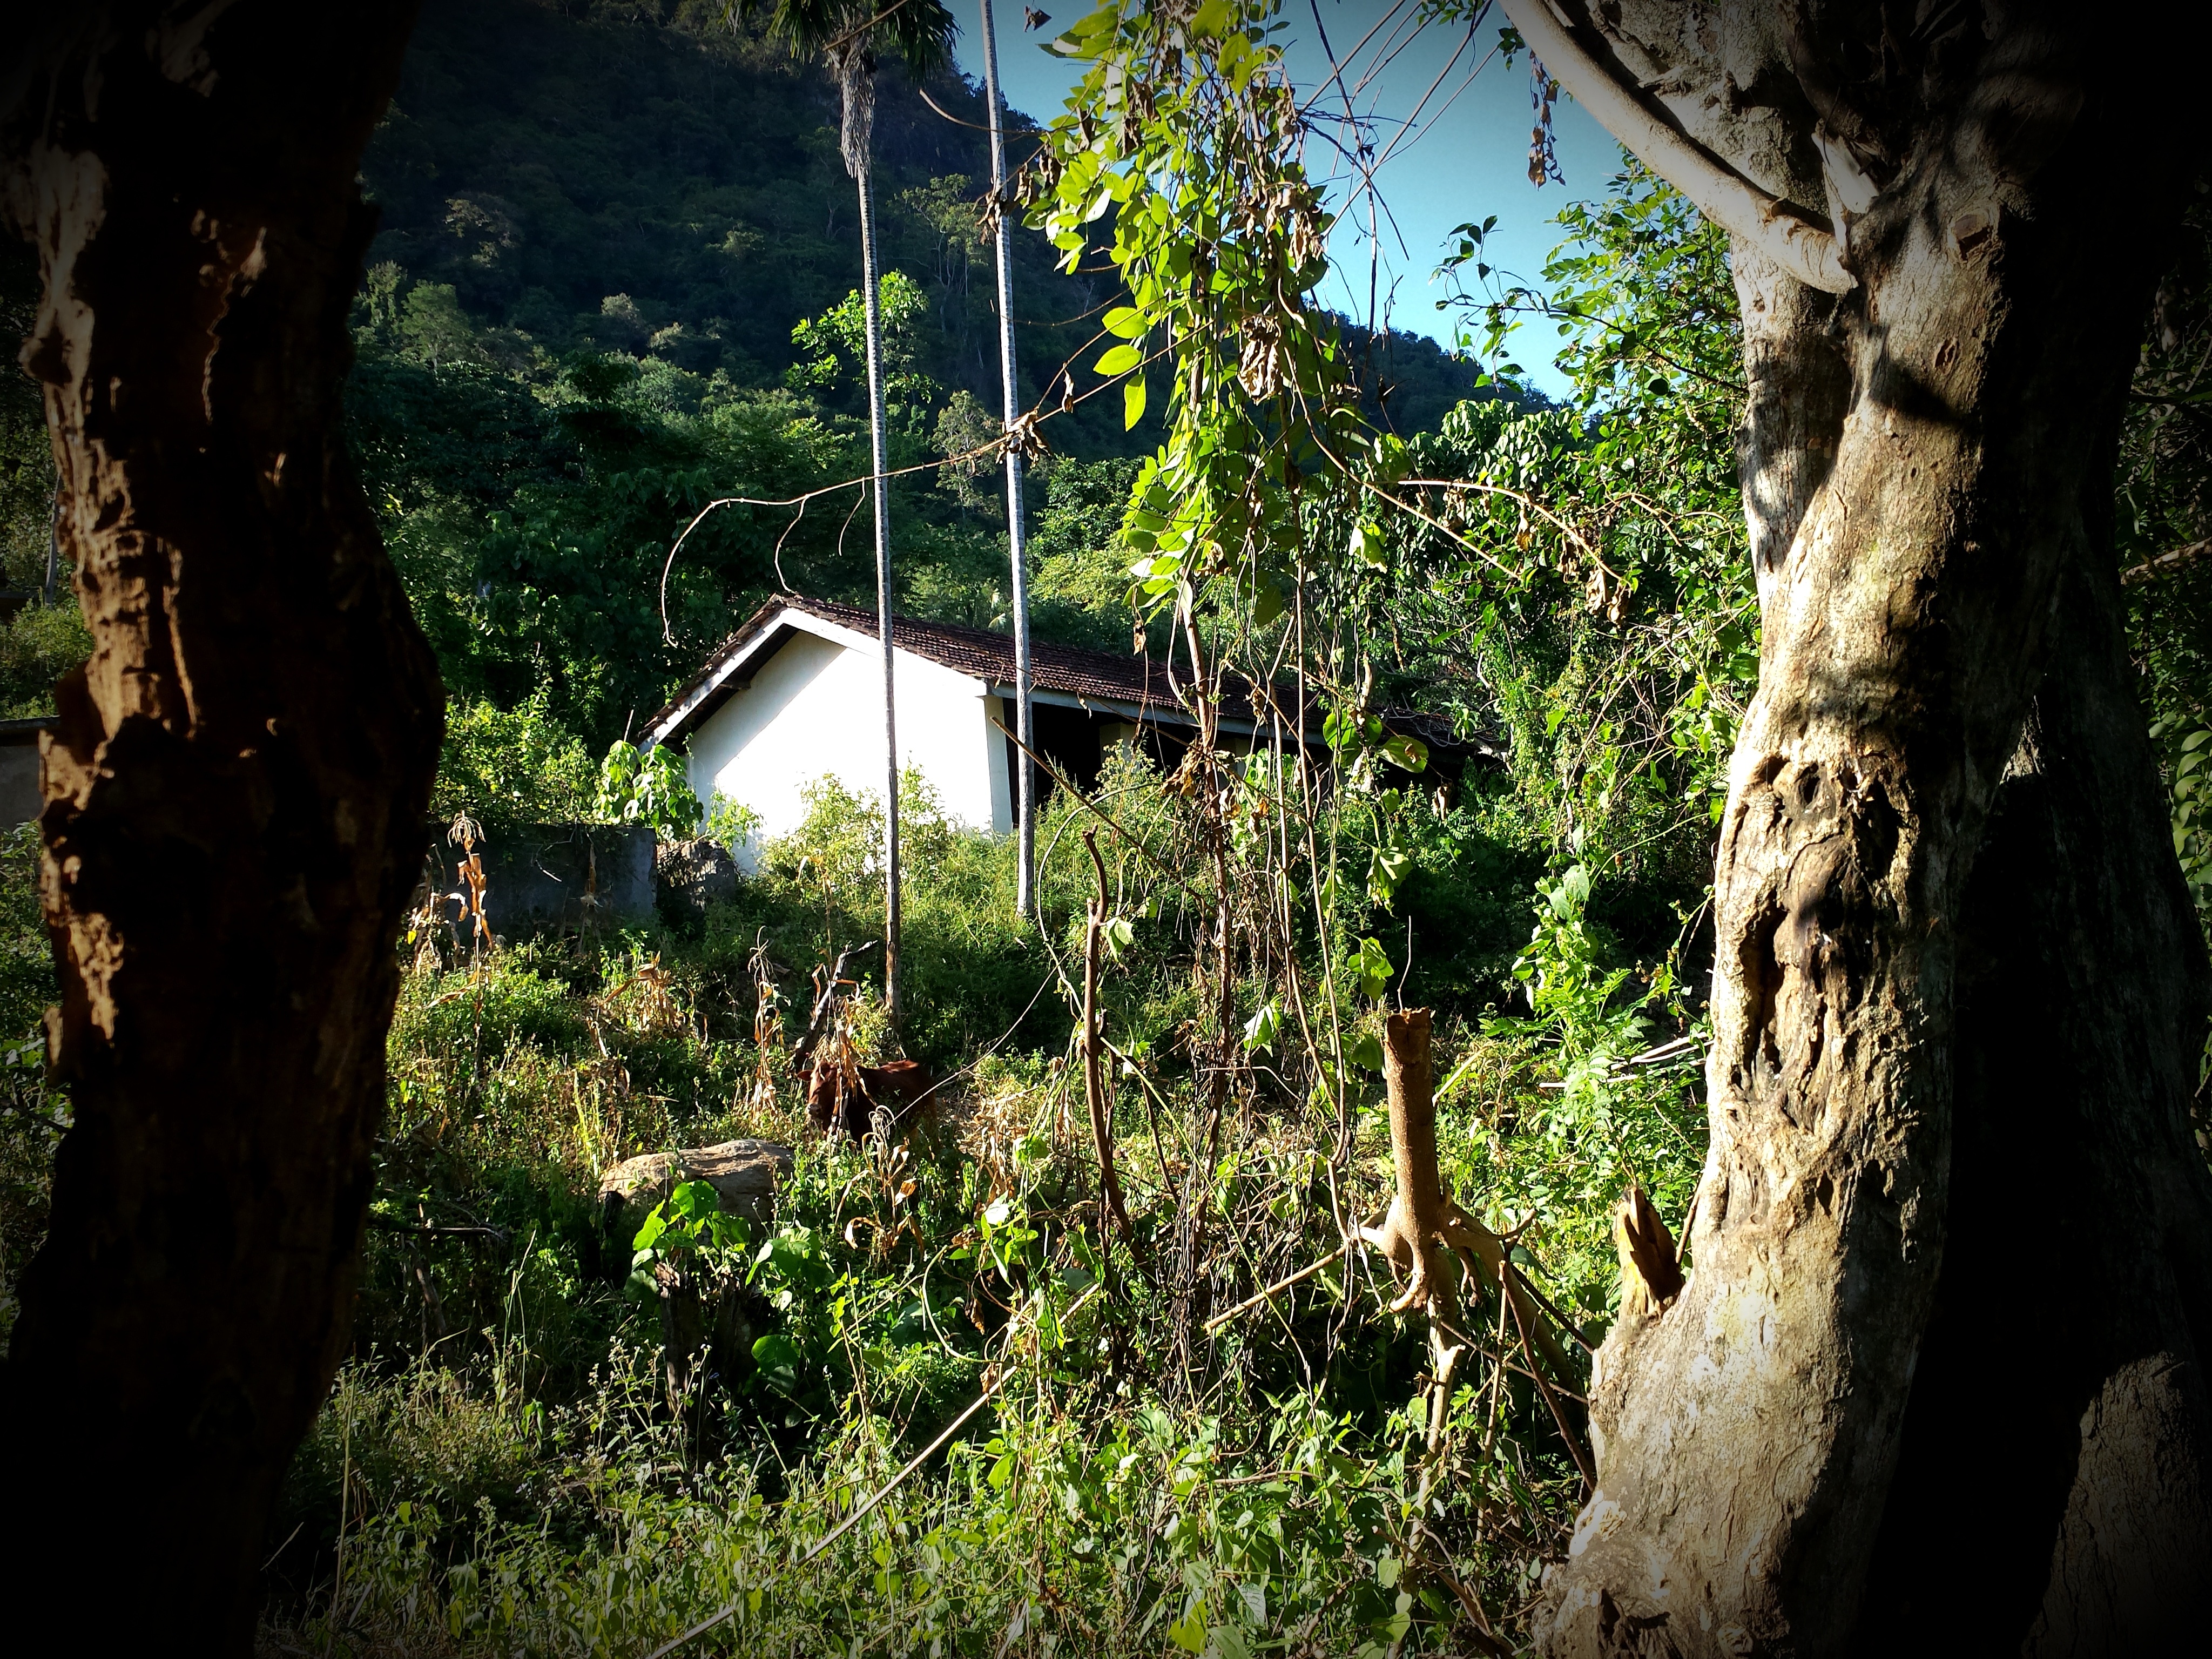
tree, nature, forest, sunlight, flower, green, jungle, rainforest, woodland, habitat, rural area, natural environment, woody plant